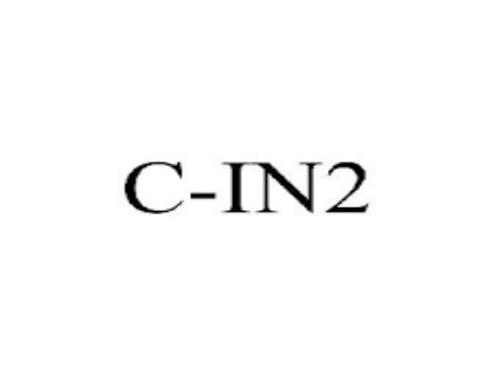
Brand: C-IN2
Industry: Clothes